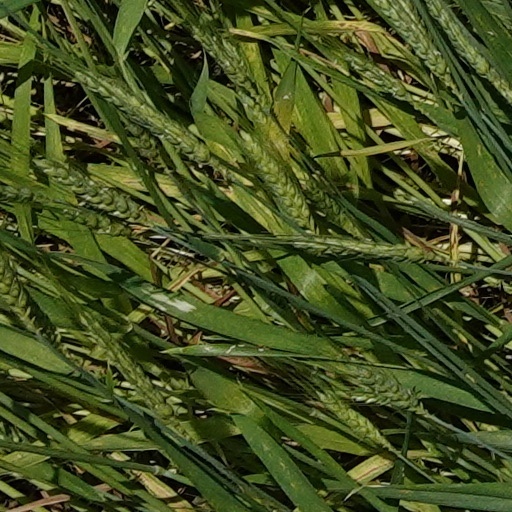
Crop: wheat